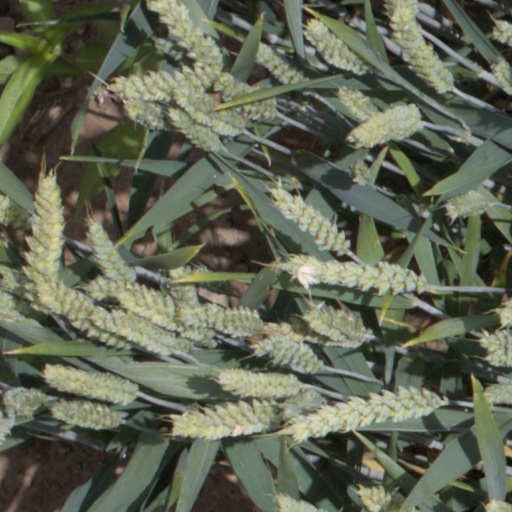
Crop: wheat